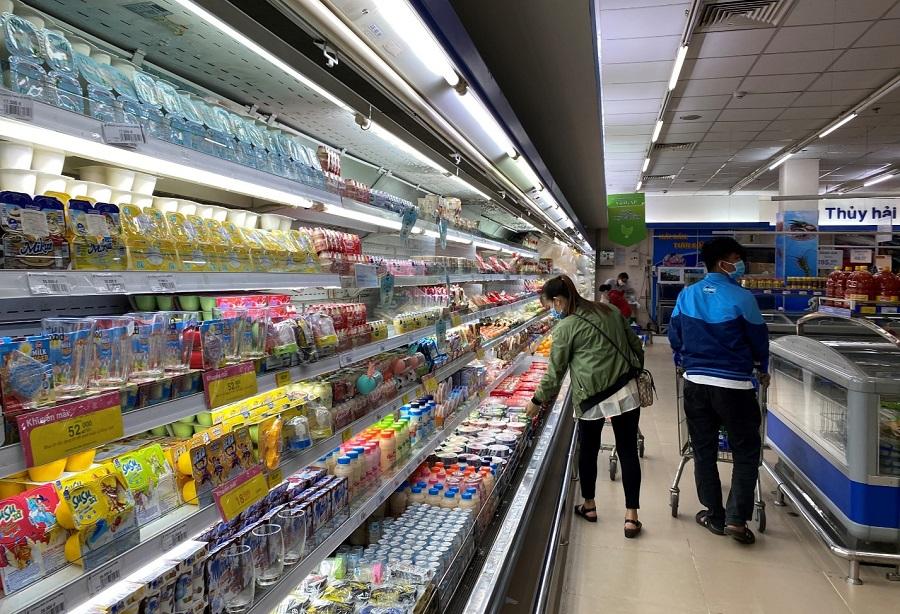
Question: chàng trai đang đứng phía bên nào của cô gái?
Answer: chàng trai đứng bên phải cô gái